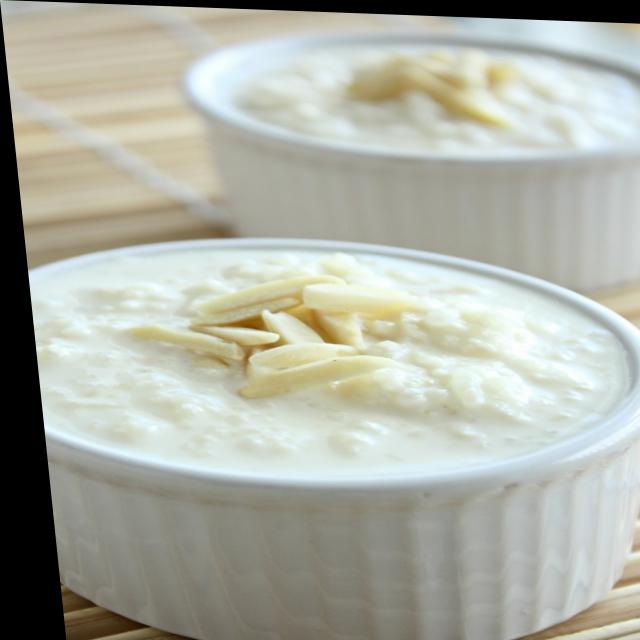
Dish: kheer